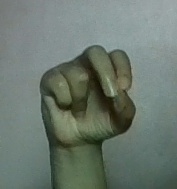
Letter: gaaf